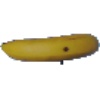
Label: Banana 1